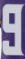
Number: 9